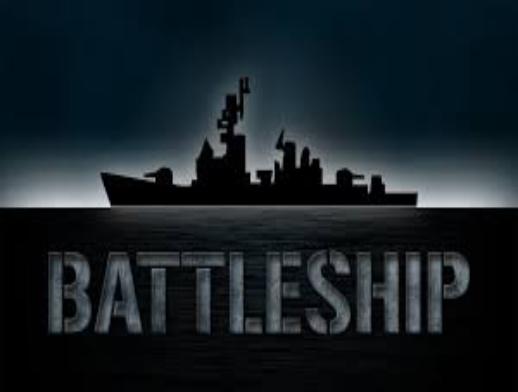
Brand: battleship
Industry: Leisure